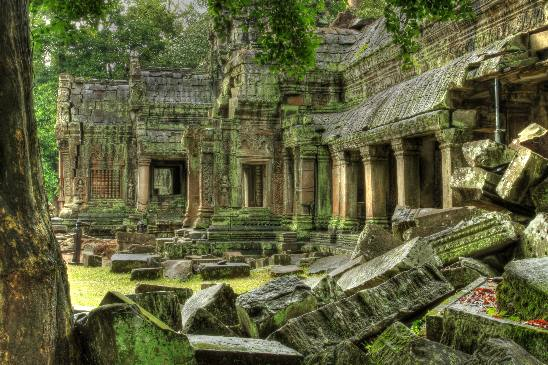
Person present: No